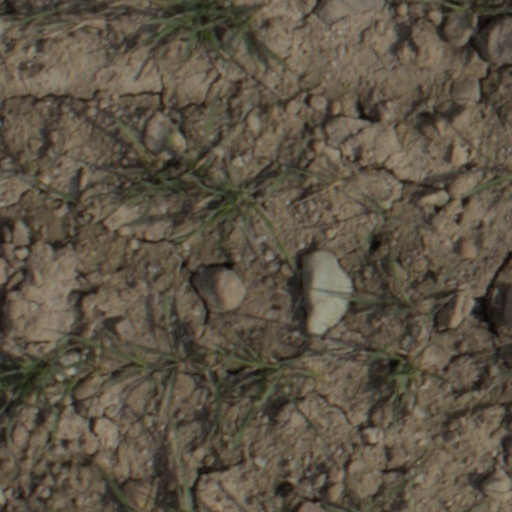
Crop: wheat